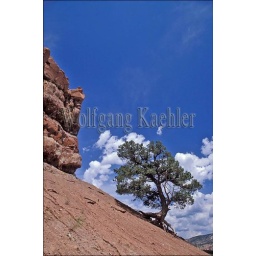
Usa, new mexico, near abiquiu, echo canyon, landscape with pine tree